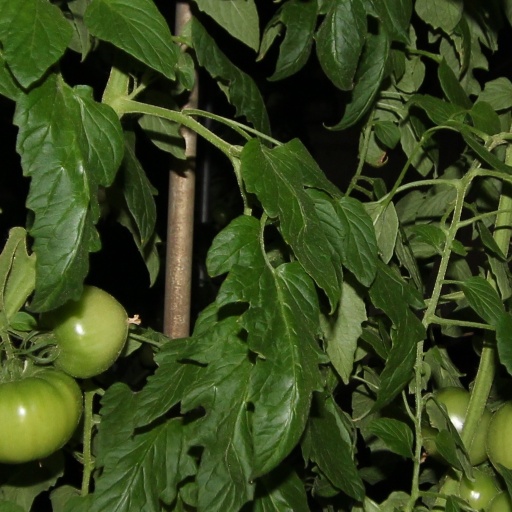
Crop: tomato